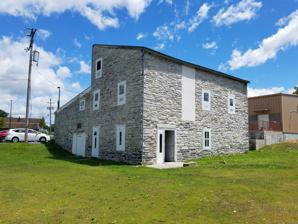
Building: Light's Fort
Country: United States of America
Year built: 1742
18th century fortified house in Pennsylvania, U.S. Light's Fort The southwest view of Light's Fort in Lebanon, Pennsylvania. Show map of Pennsylvania Show map of the United States Former names Johannes Leicht (John Light) Homestead General information Type Fort Architectural style COLONIAL: Pennsylvania German Traditional Location Lebanon, Pennsylvania Address 660 North 11th Street, Lebanon, PA Coordinates 40°20′57.048″N 76°25′50.3760″W / 40.34918000°N 76.430660000°W / 40.34918000; -76.430660000 Completed 1742 Cost Unknown Owner Historic Preservation Trust of Lebanon County Technical details Structural system Limestone Building Stones (14 inches thick) Floor area Cellar: 1200 sq. ft.; First Floor: 1200 sq. ft.; Second Floor; 600 sq. ft.; Attic: 300 sq. ft. Light's Fort was built in 1742 by Johannes Leicht  [John Light] (1682-1758). Light's Fort is the oldest standing building of any kind in the county and city of Lebanon, Pennsylvania . John Light purchased the land on December 29, 1738, from Caspar Wistar, and wife, Katherine, of the City of Philadelphia , Brass Button Maker, for 82 pounds and 4 shillings. Light's Fort was built in 1742 on a tract of land, which was situated on a branch of the Quittapahilla Creek in Lancaster County (now Lebanon County) at North 11th and Maple Streets. It contained 274 acres including an allowance of 6% for roads together with woods, water courses, etc. Usages A circa 1915 picture of the south side of Light's Fort with the grain hoist way. The historic uses of Light's Fort were a frontier homestead, a community meeting hall, a Mennonite Religious meeting facility, a storage warehouse when the Union Canal (Pennsylvania) was operating and a private fortress during the French and Indian War that could shelter up to two hundred settlers during Native Indian uprisings. In modern times, it has been used as a grain storage facility, a distillery, a beverage distributorship, apartment building and museum. Building Description A circa 1895 picture of the original configuration of Light's Fort. The dimensions of Light's Fort are 30 feet (9.2m) by 40 feet (12.3m).  It is built of local limestone and timbers. Its architectural style is Colonial: Pennsylvania German Traditional, which was used by early German speaking settlers in the southeastern and central Pennsylvania area in the 1700s.  When it was built, it had two and a half stories, but due to strong storms and renovations part of the second story and most of the attic have been removed. It also has a large arched basement that is accessed by a set of limestone stairs. The cellar was built over a constant running fresh water spring and was used for cold storage. The fresh water spring survives today. A bronze plaque is attached above the west side entrance door that reads: “Home and Refuge of Johannes Leicht – (John Light) D. 1759, LIGHT’S FORT, Built 1742, Placed by the Tulpehocken Chapter of the Daughters of the American Colonists, 1974”. A view of the bronze plaque at Light's Fort. A view of the original limestone steps that lead to the Arched Cellar of Light's Fort. Light's Fort During the French and Indian War Since the Lebanon area was a crossroads in the expanding North American frontier skirmishes with Native Indians did occur. As a precaution, many fortifications , forts and blockhouses were constructed in this area during the French and Indian War . These strongholds included seven private fortresses: Bethel Moravian Church Fort (Fredericksburg), Benjamin Spycker's Stockade (Jackson Township), George Gloninger's Fort (Pleasant Hill), Isaac Meier Homestead (Myerstown), Light's Fort (Lebanon), Ulrich's Fort (Annville) and Zeller's Fort - Heinrich Zeller House (Newmanstown); one fort built by the Pennsylvania Colonial Militia: Fort Swatara (Inwood); and four blockhouses: Adam Harper's (Harper Tavern), Joseph Gibber's (Fredericksburg), Martin Hess’ (Union Township) and Philip Breitenbach's (Myerstown). The Pennsylvania colonial militia used Light's Fort and other strongholds when troops were scouting or deployed in the area. Most residential buildings during this time were built from wood logs and did not provide much protection against warfare. The Chestnut Street Log House is an excellent surviving example of how most residential homes were built in this area during the 18th century. The large masonry constructed Light's Fort building provided a safe haven for townspeople if any skirmishes with Native Indians occurred. Light's Fort was a private fort (it was not built or funded by the British government or the Pennsylvania colonial militia). The structure was funded and built by John Light (a private citizen and frontier settler). With its fourteen-inch thick exterior walls made of limestone and its roof covered with clay tiles to prevent fires from flaming arrows it stood as a formidable force against Native Indian attacks. Most other buildings in the area during the French and Indian War were made from logs and were susceptible to raids and fire. Local settlers and townspeople found shelter in Light's Fort during raids and attacks. The sturdy Light's Fort served as a deterrent against major Native Indian aggression during the French and Indian War and assisted the British in their defeat of the French and their allies. Tunnels The large arched cellar in Light's Fort was used as refuge for townspeople from marauding Native Indians during the French and Indian War. There were tunnels that ran from the Light's Fort cellar for almost a mile. These tunnels were used by nearby townspeople when they had to travel to the safety of Light's Fort during Native Indian uprisings. The tunnels had two entrance/exit points: one was hidden in a wooded area (near present-day North 10th Street and Willow Street, Lebanon, PA), and it connected to another tunnel in a residential area (near present-day North 8th Street and Cumberland Street, Lebanon, PA). The tunnel network became obsolete after the French and Indian War. In 1818, the original Lebanon County Courthouse was built over one of its entrance/exit points at North 8th Street and Cumberland Street. As late as the 1890s, portions of this tunnel network were still accessible through the basement at Stevens School (present-day Stevens Towers at North 10th Street and Willow Street). Because these tunnels were abandoned the openings in the Light's Fort cellar walls were closed with limestone building stones and plastered with concrete sometime during the mid to late-1800s. These tunnels have been part of local folklore for many years and mysterious stories about them survive and prosper. The Arched Cellar in Light's Fort. Ghosts of Light's Fort Over the decades many ghost sightings have occurred at Light's Fort. Most notably, is the sighting of a Native Indian girl that was reported by apartment tenants during the 1960s. Historically, there was a foiled Indian attack at Light's Fort in 1757. Marcella thought she was doing a good deed on a bitterly cold November night in 1757, as she discovered a crying Native Indian girl outside of Light's Fort that claimed she was lost from her tribe, cold and hungry. Marcella brought the Native Indian girl inside to the kitchen and feed her a hot pork dinner and then took her upstairs to sleep. As the Native Indian girl laid down on a bed a tinderbox fell from her clothes. Marcella thought this was odd because she had the ability to light a fire to keep warm, but failed to do so. Now suspicious, Marcella pretended to fall asleep and she soon saw the girl sneaking downstairs so she quietly followed her. The Native Indian girl went out to the barn and was attempting to set it aflame. Marcella proceeded to knock her unconscious and then called for her father who went out to the barn to investigate the incident. He handed Marcella a hunting knife and told her to finish off the Native Indian girl, which she promptly did. A vacated camp near Light's Fort was soon discovered and it was assumed that the Native Indians realized their plot to raid and burn Light's Fort failed so they fled the area. Another apparition reported at Light's Fort was a man dressed in colonial-style clothes that was seen on the second floor. In 2015, a lone workman performing repairs on a warm day reported cold eerie feelings while on a ladder. Work in Progress Renovations The Historic Preservation Trust of Lebanon County is conducting work in progress restorations to the interior and exterior of Light's Fort. Exterior renovations will include the reconstruction of the portion of the exterior walls and roof that were removed in the 1900s. Old limestone building stones were donated that are currently in storage and will be used to complete the exterior walls. New wood roof rafters will be installed and the roof will be covered with clay tiles to complete the building to its original external configuration. Interior restorations will include the plastering and painting of all interior walls, covering all floors with wood plank boards, replacing current doors and windows with Colonial style products, building solid wood shutters that hinge and swing from the inside on all windows, installing a public accessible restroom on the first floor and rebuilding the fireplace with its original bricks. The end result envisioned will be to make Light's Fort a living museum of United States colonial history. References